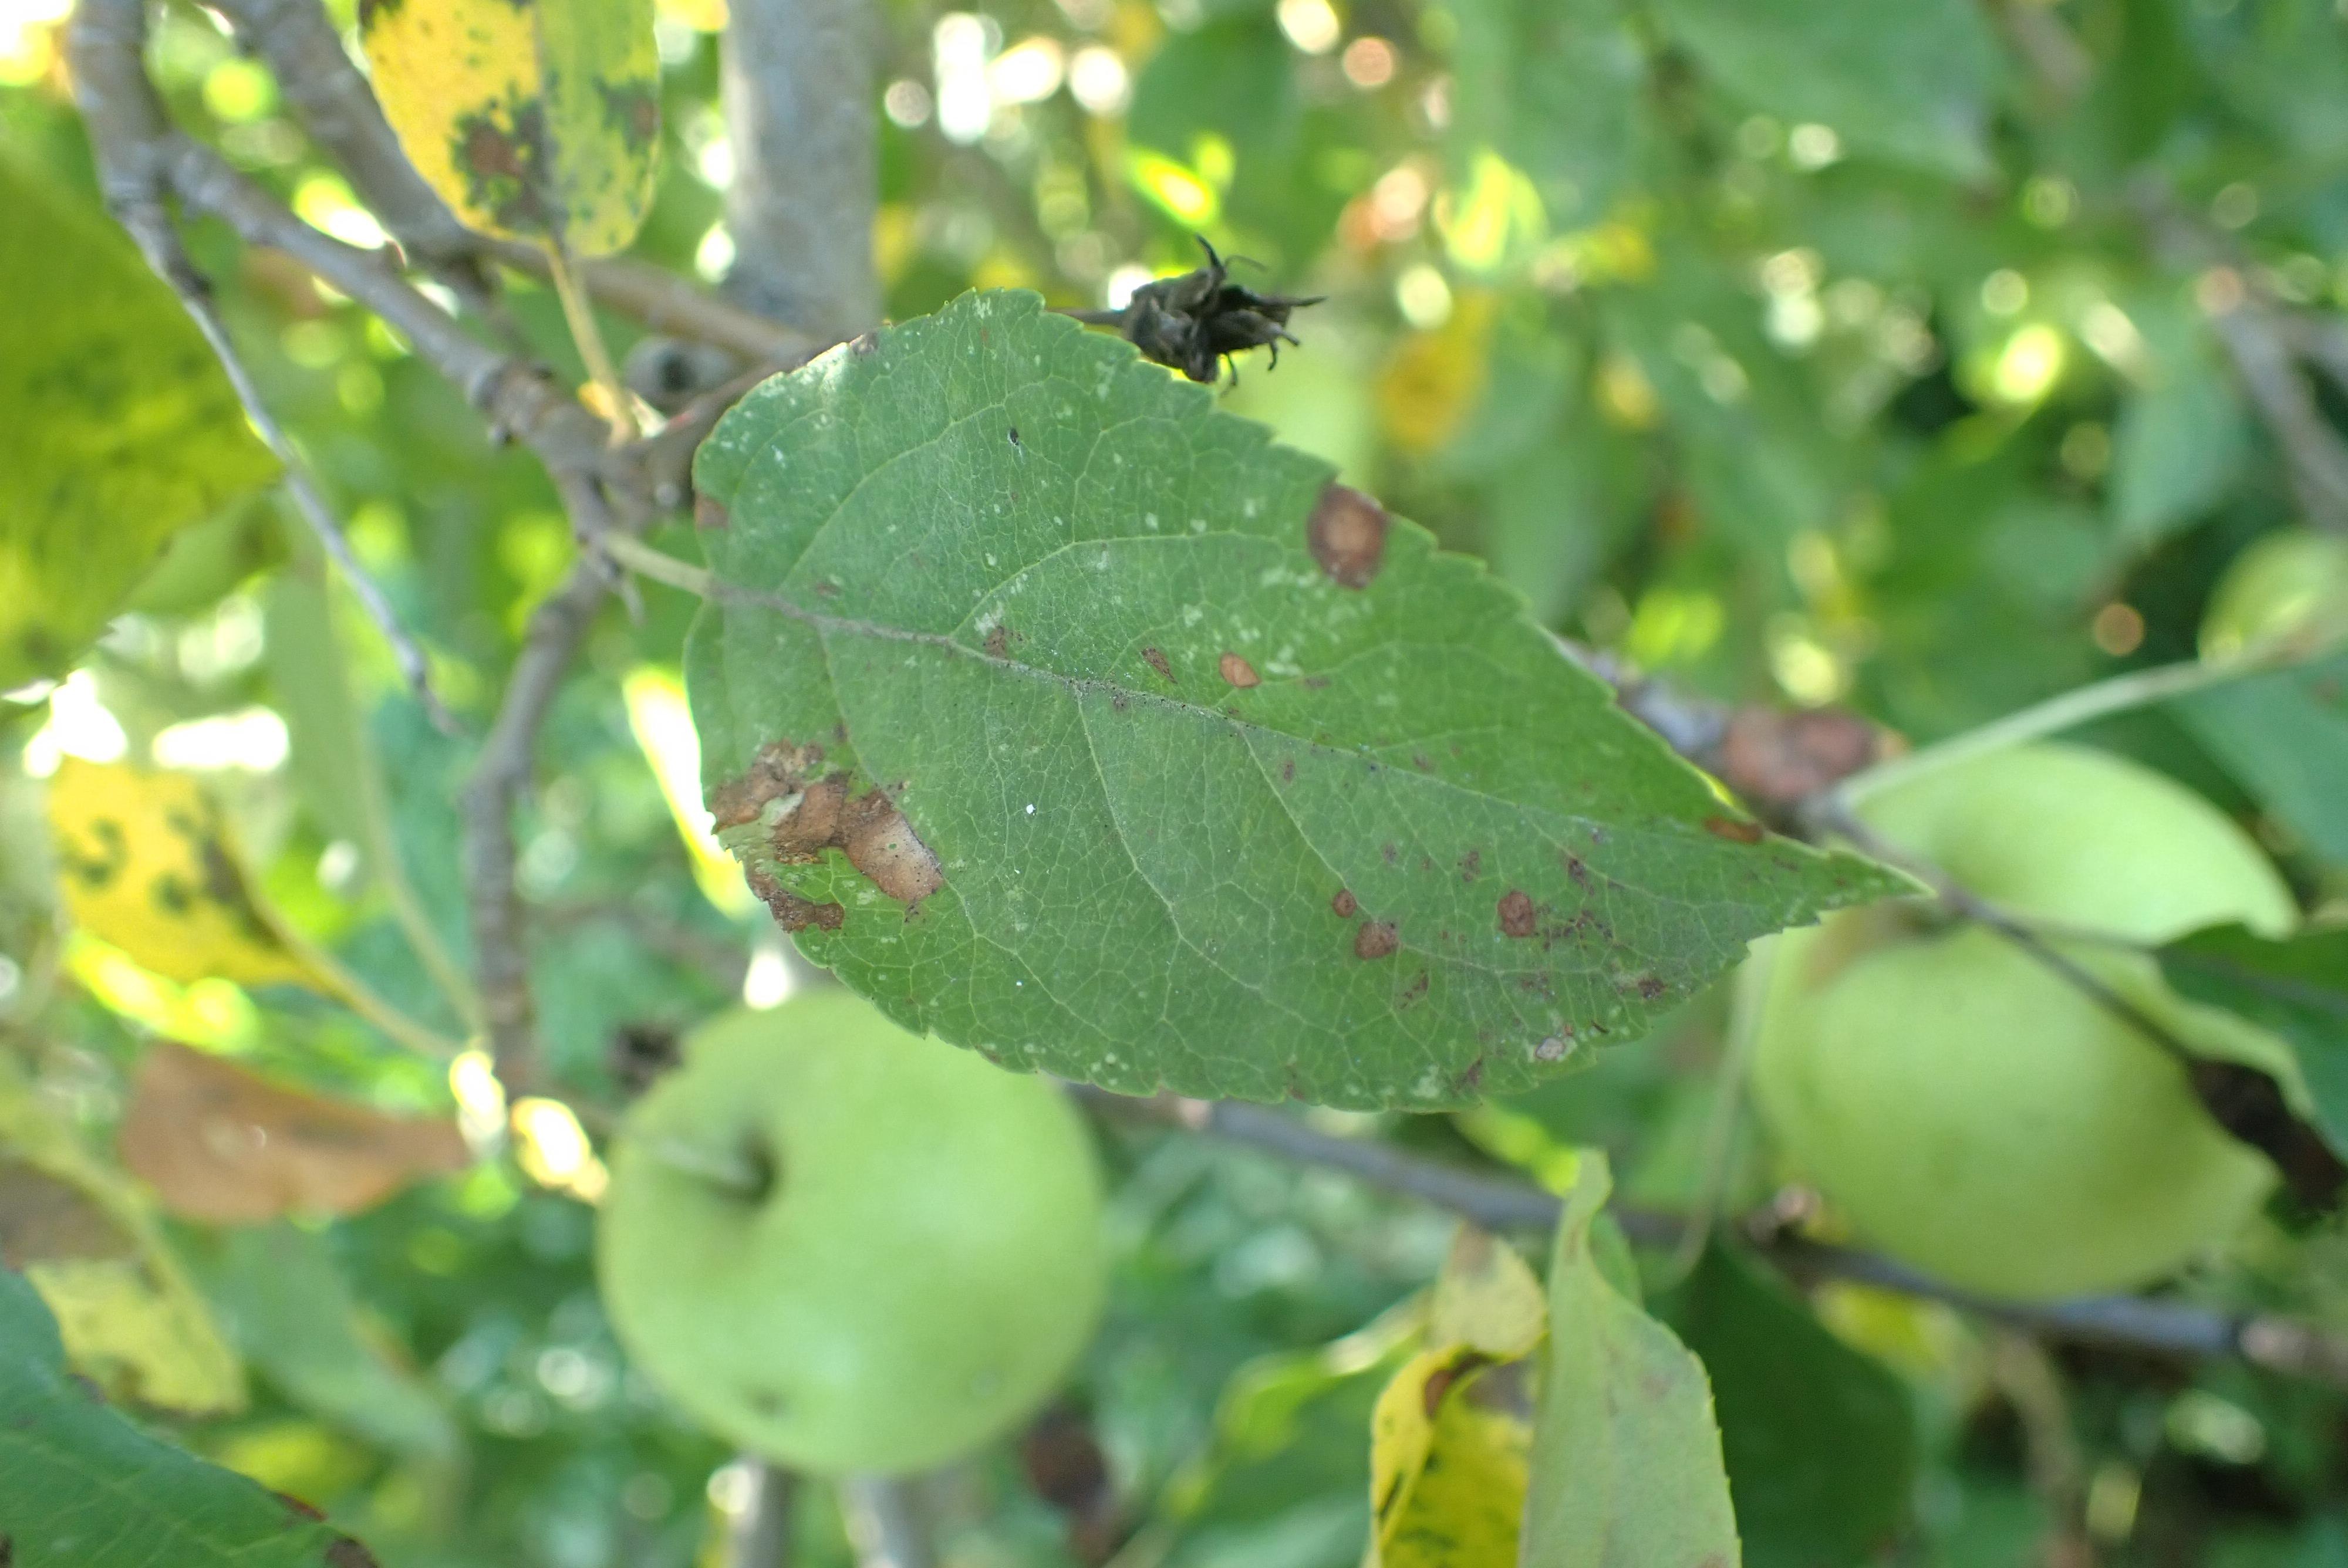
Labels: complex